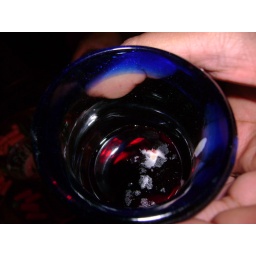
The white matter that accidentally fell into the glass is bacon.  Ali was all over it.